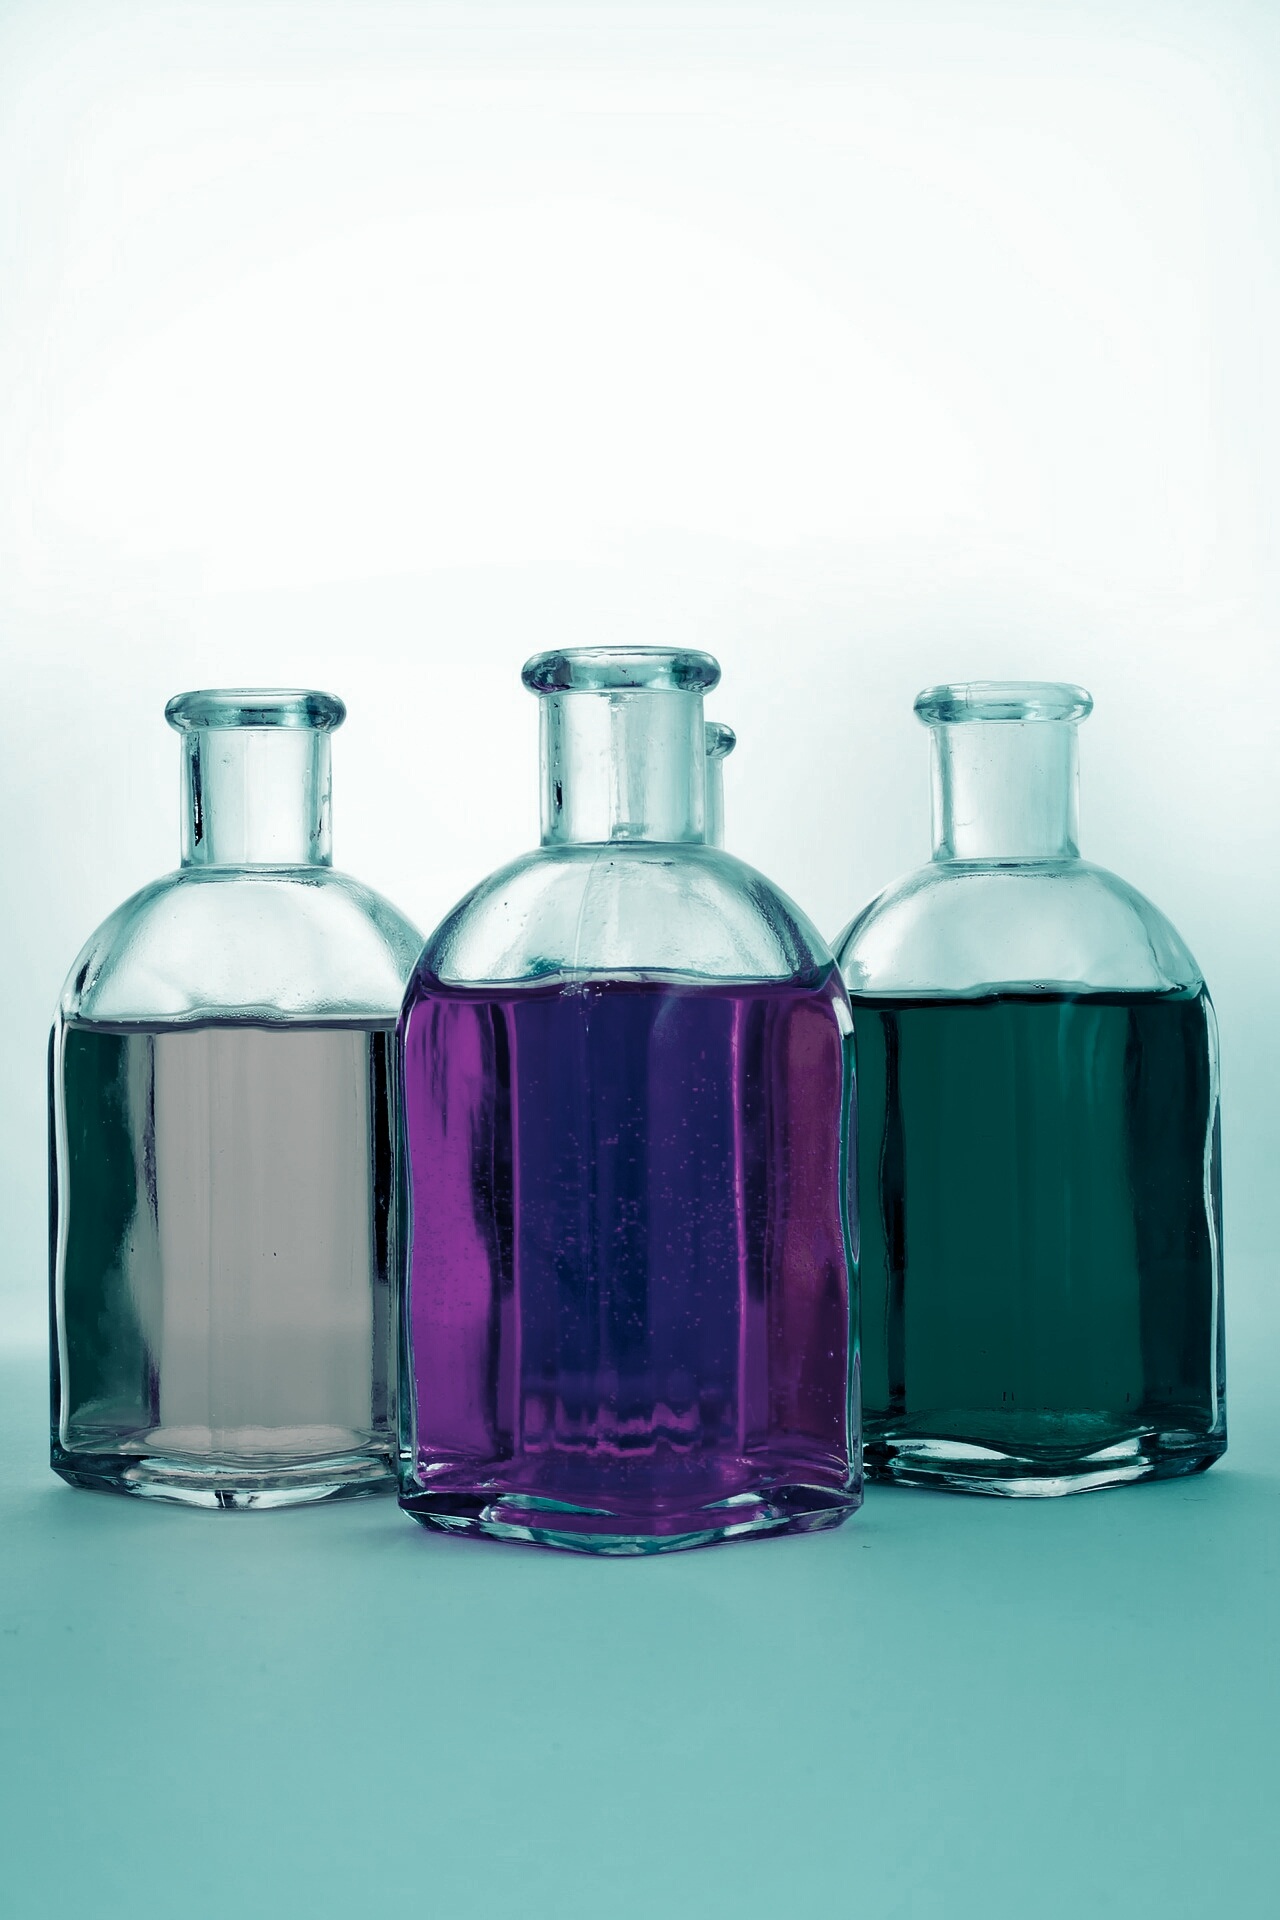
liquid, glass, color, bottle, tableware, wine bottle, glass bottle, product, bottles, plastic bottle, drinkware